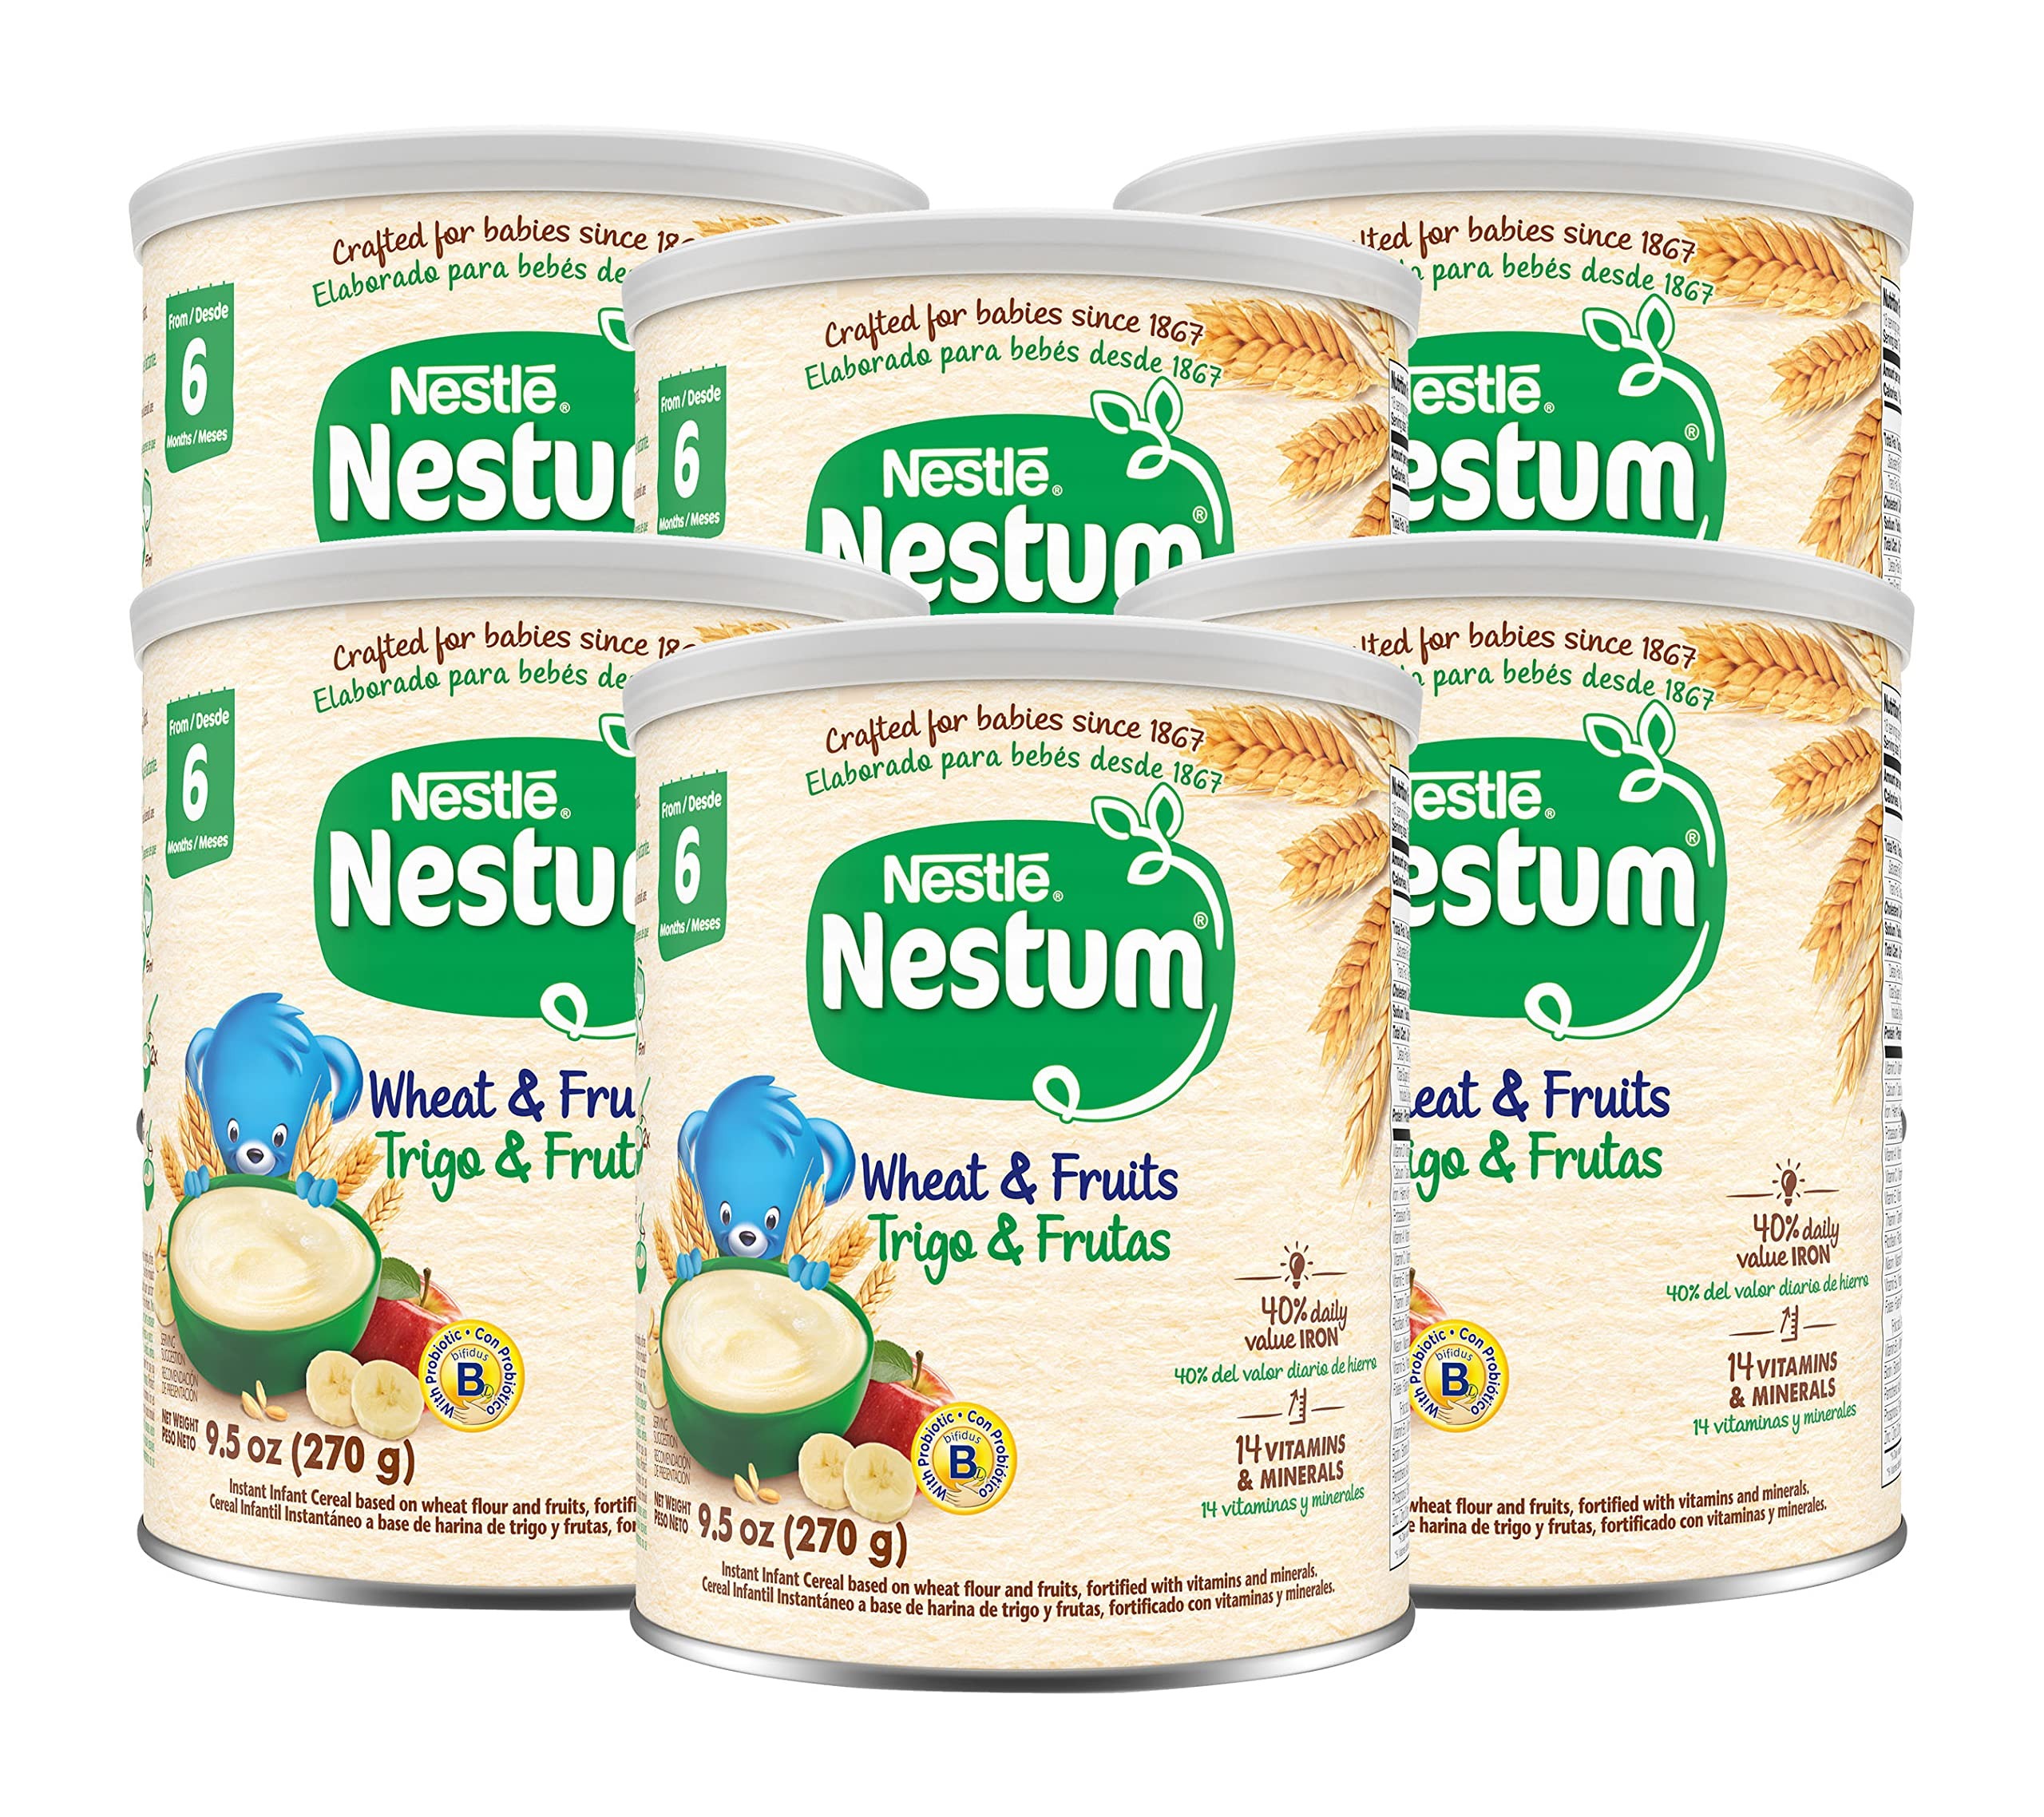
Item Name: Nestle Nestum Infant Cereal Wheat and Fruits, 9.5 Ounce (Pack of 6)
Bullet Point 1: Made from wholesome, natural & carefully selected grains
Bullet Point 2: Vitamins & minerals to support healthy development
Bullet Point 3: Includes Iron to help support brain and cognitive development
Bullet Point 4: Easy to prepare & crafted with delicious ingredients to help your little one blossom
Bullet Point 5: This Nestum infant cereal is made for babies 12 months old
Product Description: Nestle Nestum Infant Cereal, Wheat & Honey, 10.6 Ounce Canister: Crafted with delicious ingredients to help your little one blossom. This Nestum cereal contains carefully selected grains with 12 vitamins and minerals and 60% daily value of Iron. Great to help support healthy development for your baby. Nestum is made with wholesome grains and vitamins and minerals to support healthy growth, including iron to help support brain development and learning ability. Our cereals are made with wholesome ingredients. Also, they are easy to prepare for a satisfying cereal for your little one. With a range of cereals made for little ones from 6-12+ months, there’s a Nestum product to help nourish little tummies of all ages. This Nestum cereal is made for babies 12+ months.
Value: 57.0
Unit: Ounce

Price: 8.6